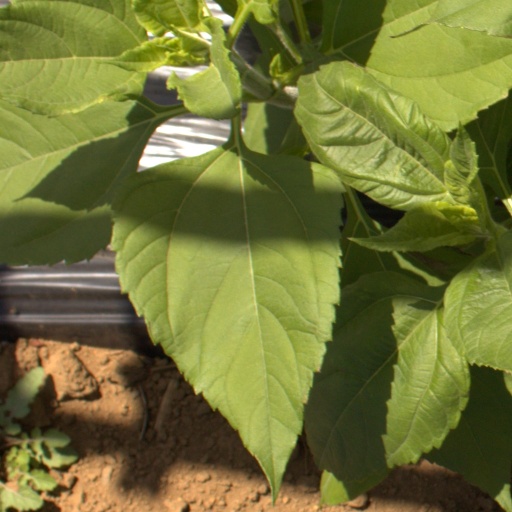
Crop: Jerusalem artichoke